Zodiac

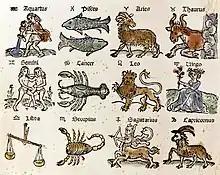
The zodiac signs in a 16th-century woodcut

Astrology emerged in the 8th century AD as a distinct discipline in Islam, with a mix of Indian, Hellenistic Iranian and other traditions blended with Greek and Islamic astronomical knowledge, for example Ptolemy's work and Al-Sufi's Book of Fixed Stars. A knowledge of the influence that the stars have on events on the earth was important in Islamic civilization. As a rule, it was believed that the signs of the zodiac and the planets control the destiny not only of people but also of nations, and that the zodiac has the ability to determine a person's physical characteristics as well as intelligence and personal traits.